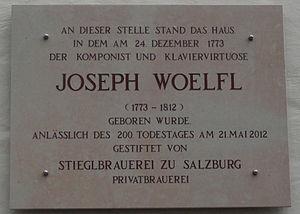
Joseph Woelfl est un compositeur et pianiste virtuose autrichien, né à Salzbourg le vendredi 24 décembre 1773 et mort à Londres le jeudi 21 mai 1812.